William Hawk Cabin

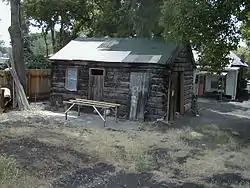

The William Hawk Cabin at 458 North 3rd West, Salt Lake City, Utah, United States, is a "Pennsylvania style" log cabin that was built between 1848 and 1852.